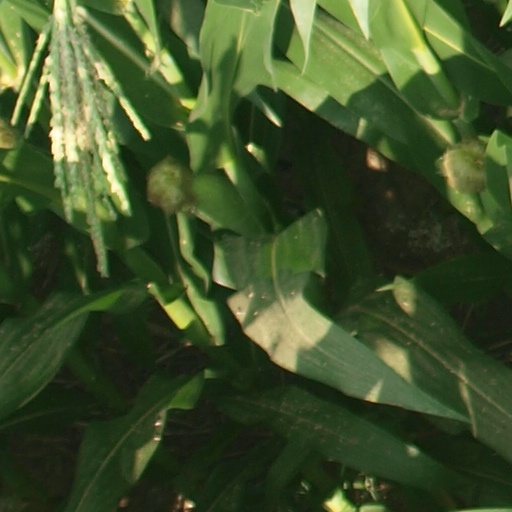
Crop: maize; corn